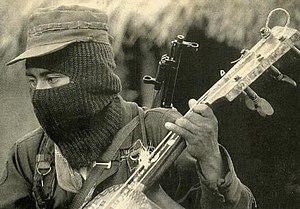
L'Armée zapatiste de libération nationale est une faction révolutionnaire politico-militaire basé au Chiapas, l'un des États dont les habitants sont parmi les plus défavorisés du Mexique, pays qui est depuis ces dernières années une importante puissance économique mondiale en termes de PIB.